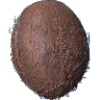
Label: cocos